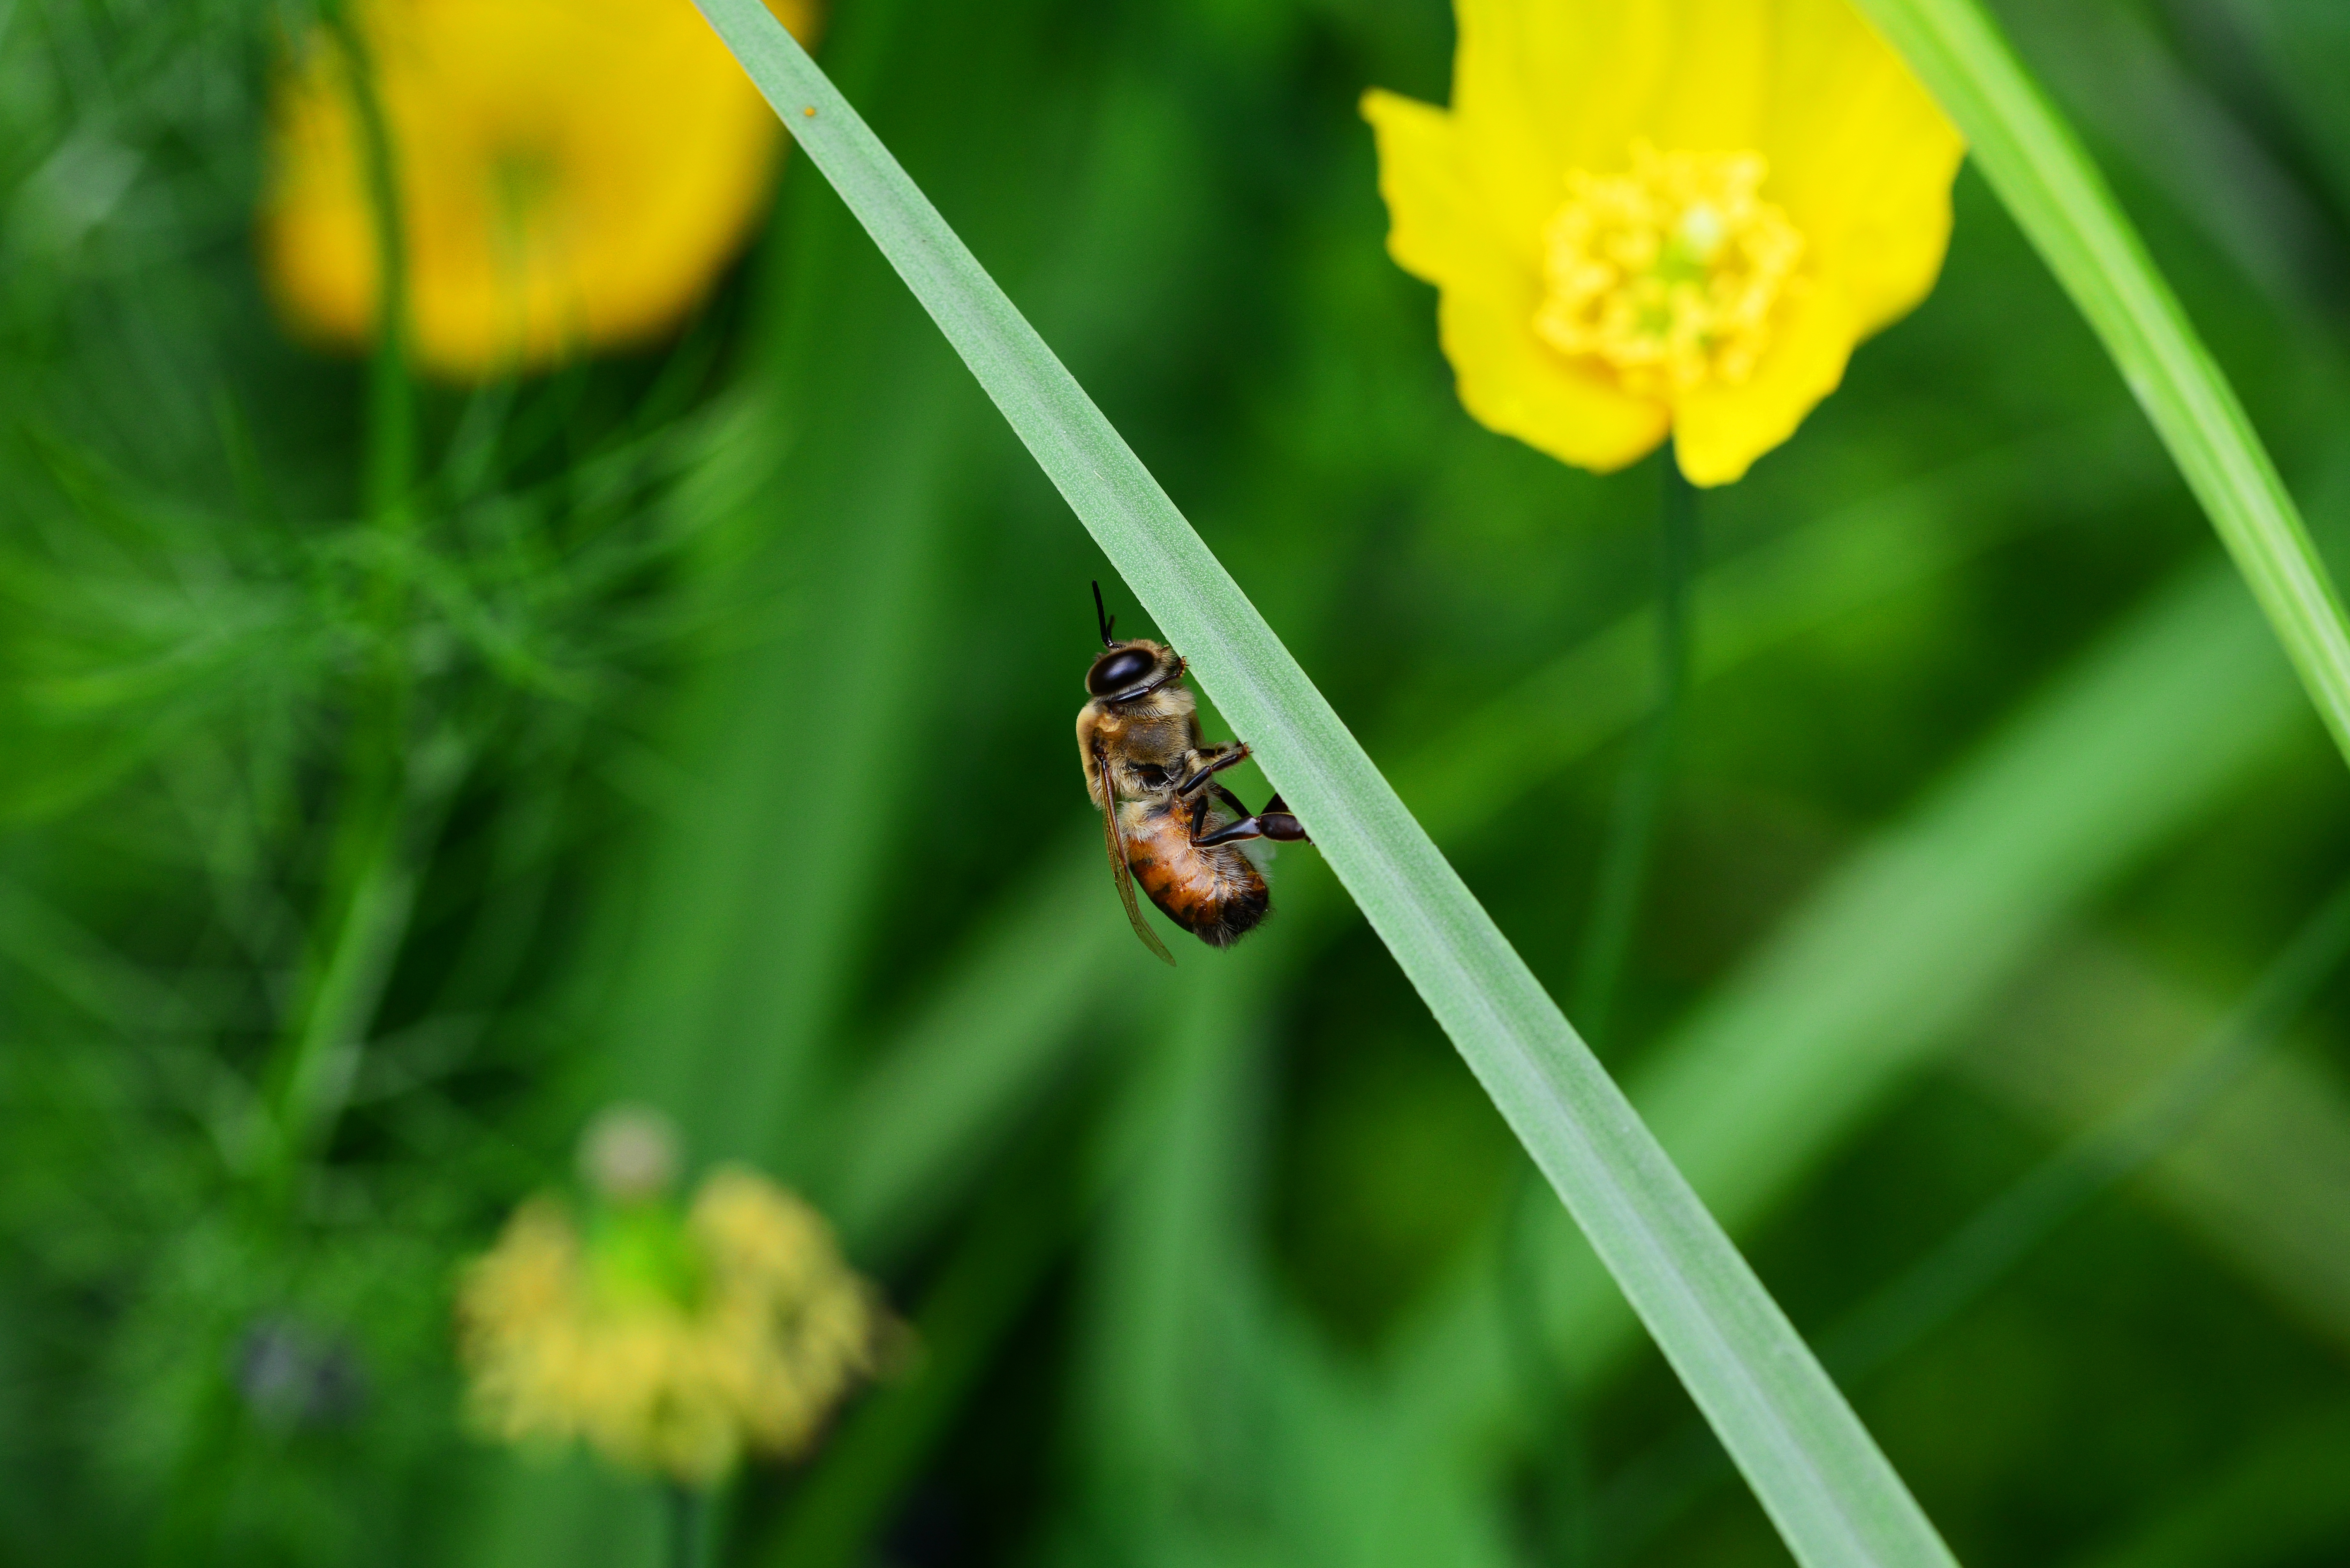
nature, grass, plant, meadow, leaf, flower, male, antenna, green, insect, yellow, flora, fauna, invertebrate, wildflower, drone, close up, wings, bee, head, detail, resting, strong, nectar, macro photography, flowering plant, honey bee, plant stem, land plant, buckfast